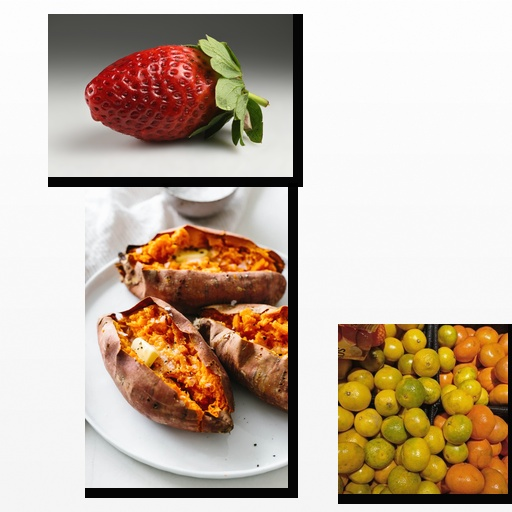
Food items: satsuma, strawberry, sweet_potato